Armenian Gospel with Silver Cover

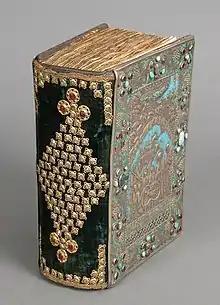

The gospel was created in two parts; the book itself dates to the 13th century, while the elaborate metalwork cover and accompanying adornments are attributable to the 17th century. The design used on the front plaque of the book, depicting the Nativity and the Adoration of the Shepherds, is directly inspired by the work of Dutch woodcutter Christoffel van Sichem. The metalwork itself was produced in Kayseri, Turkey.